Christinus marmoratus

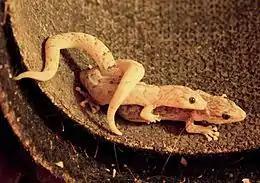
Male and female marbled geckos engaged in coitus.

"C. marmoratus" is insectivorous and nocturnal. During the hot summer months they generally use deep crevices and burrows as their daytime retreat sites, and in cooler weather they aggregate under rocks. Riverine populations generally rest under the thick exfoliating bark of large eucalyptus trees during the daytime. "C. marmoratus" are commonly found in aggregations of up to 10 individuals, and most aggregations contain one male. Given that many geckos have been reported to engage in territorial behaviour, it is surprising that "C. marmoratus" aggregate so commonly (Kearney et al. reported that one quarter of individuals they found were in aggregations). It has been suggested that this activity may be related to mating success, increased vigilance or simply attraction to high-quality habitat. Angiletta and Werner (1998) found that the preferred body temperature of "C. marmoratus" was 27.7 °C., which is much higher than their average body temperatures during the day or night. Subsequent investigation by Kearney and Predavec (2000) revealed that "C. marmoratus" may thermoregulate by adjusting its posture, for instance, by raising or flattening the body to contact the rock substrate. They also seem to touch the rock with their snout before doing so, as if testing the temperature. "C. marmoratus" rarely vocalise; when they do, it is usually a squeaking call in response to attack.